Under the Window

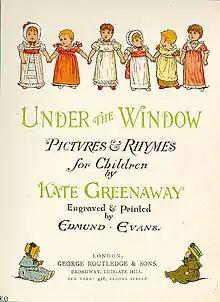
The title page

"Under the Window: Pictures and Rhymes for Children" consists of rhymes and traditional nursery rhymes. Greenaway wrote her own verse for the book. In "Under the Window", Greenaway presented drawings of children dressed in styles based on the fashions of the turn-of-the-century. This appealed to the sensibilities of the time, since the children's clothing appeared sweetly old-fashioned to Greenaway's contemporaries, the more sophisticated of whom were involved in the Artistic Dress movement of the era. Her books were so popular that the clothing the children in them wore came back into fashion.